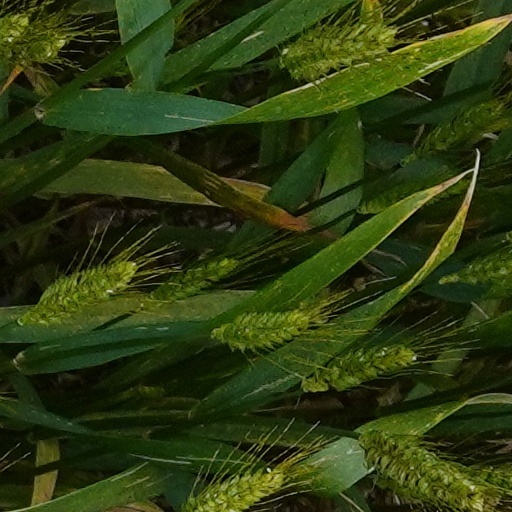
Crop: wheat